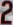
Number: 2